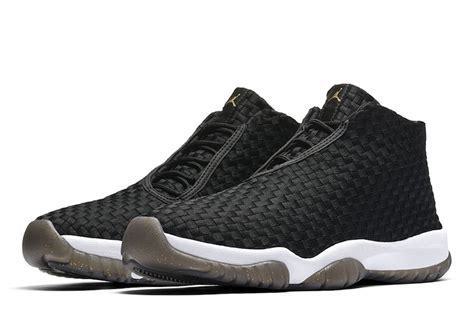
Brand: Jordan
Model: Future